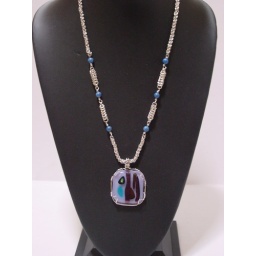
Sterling silver maille chain with lapis lizuli round bead and dichroic glass cabachon wrapped in sterling silver wire